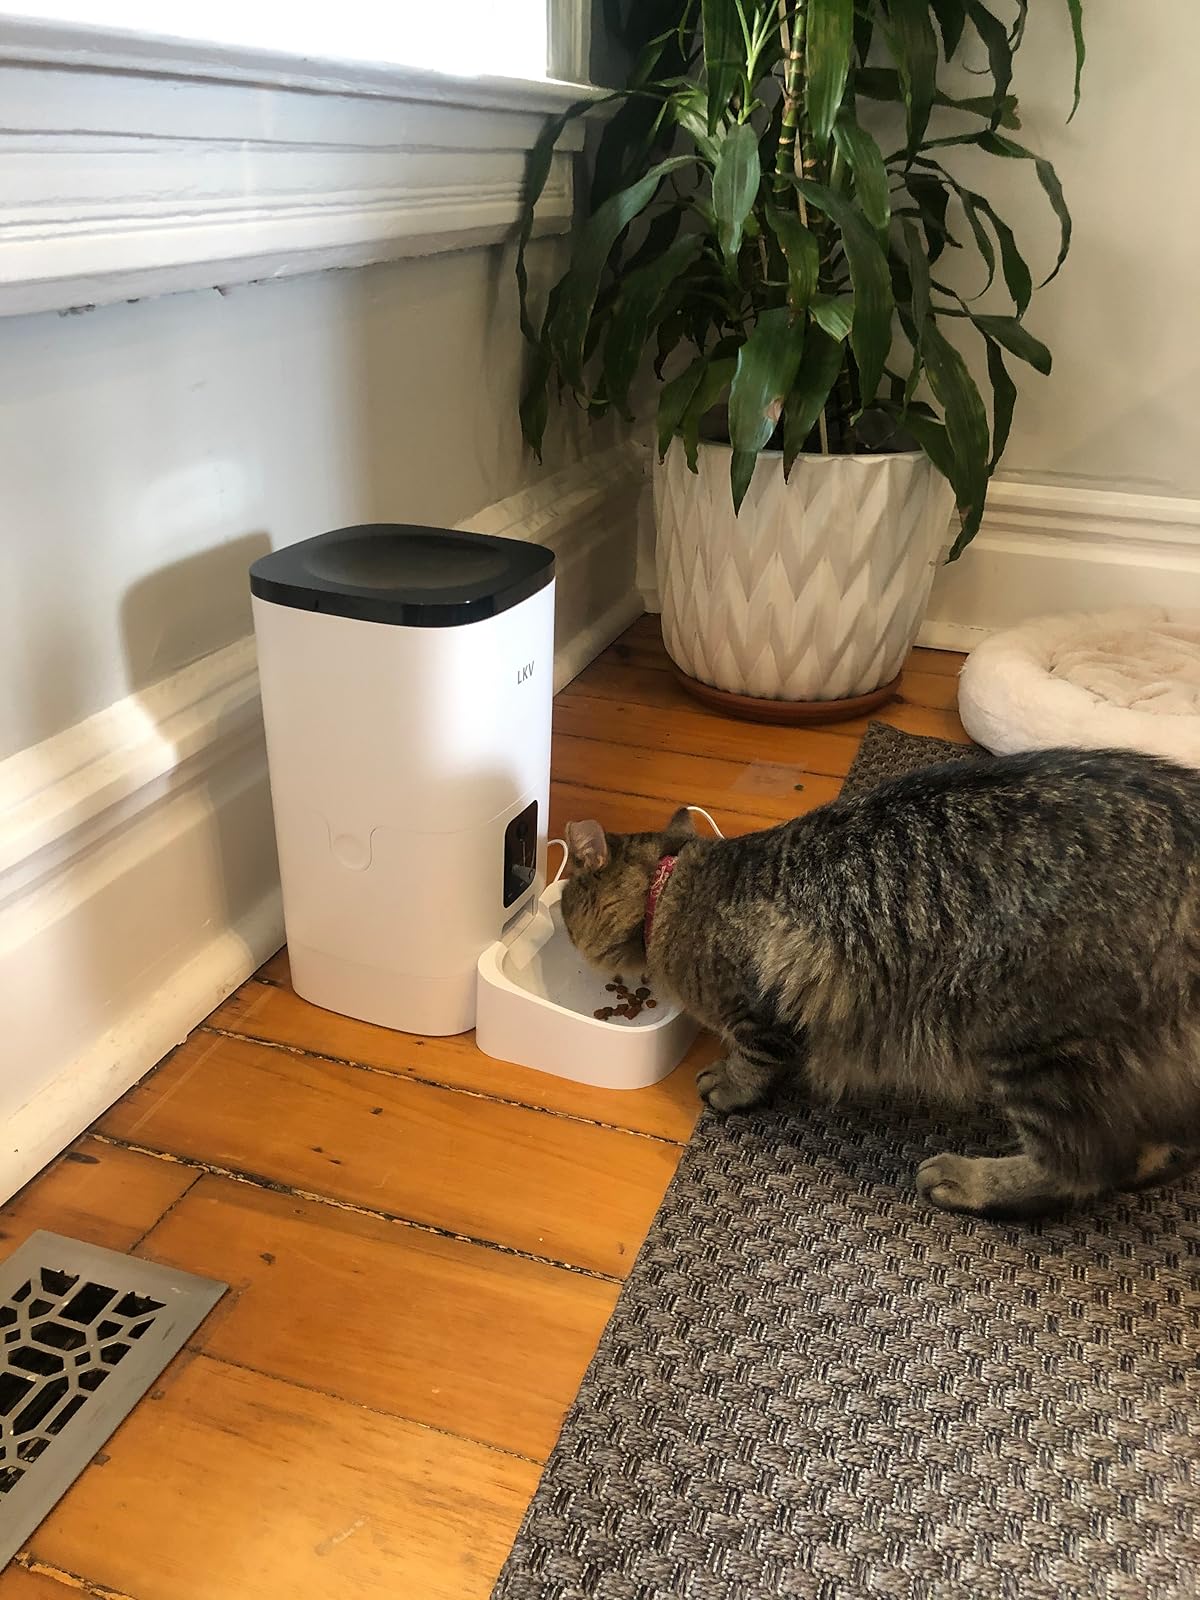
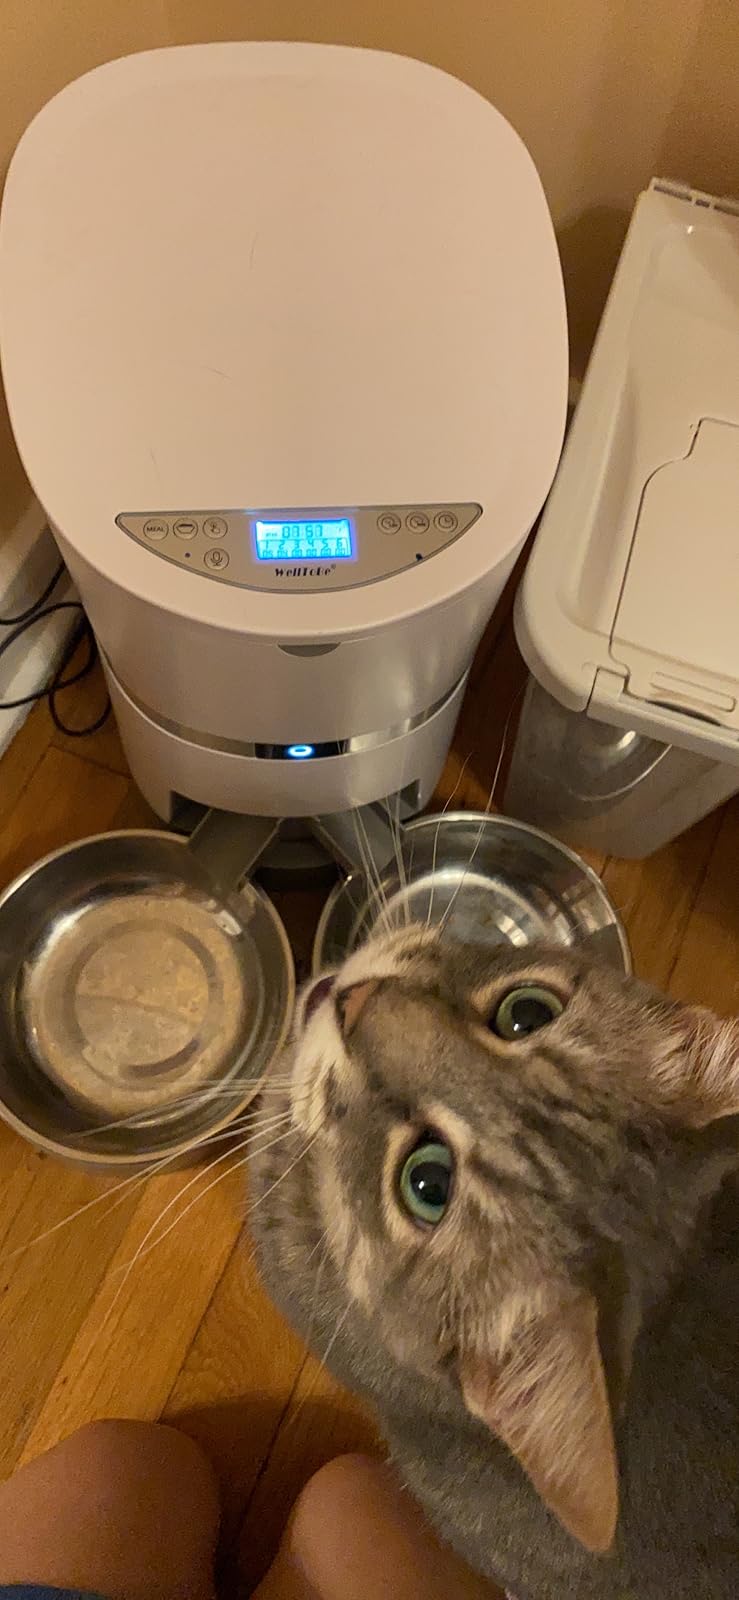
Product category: items_feeder
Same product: no